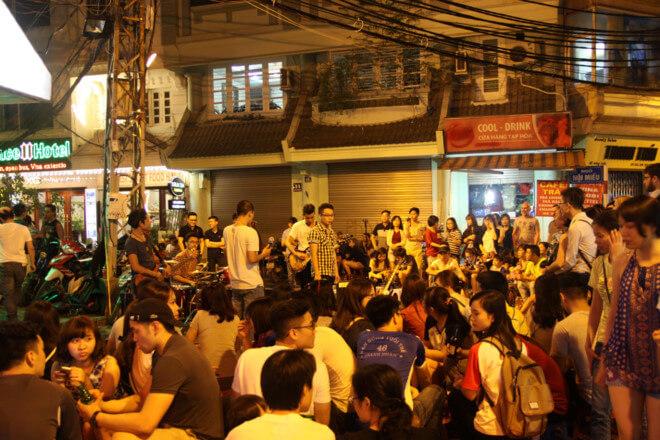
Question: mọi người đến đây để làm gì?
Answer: để tham gia một buổi biểu diễn ngoài trời